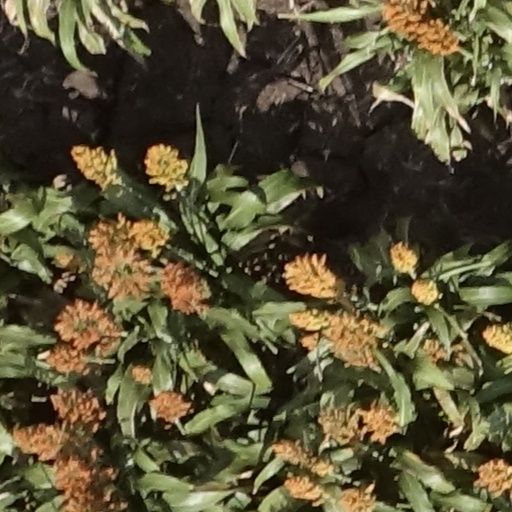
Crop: sorghum